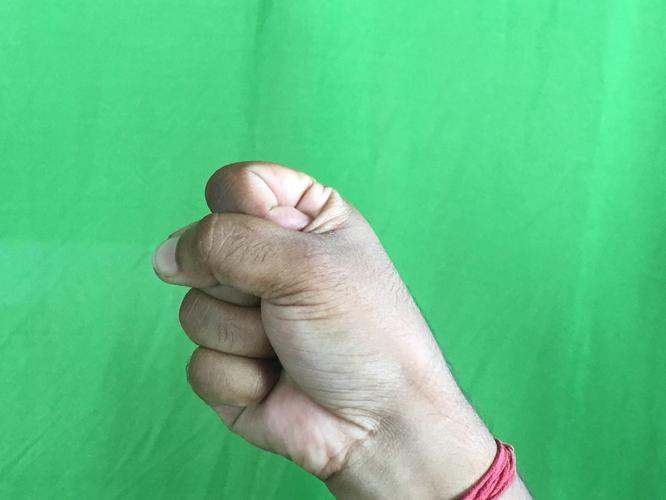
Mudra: Mushti
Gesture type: single_hand